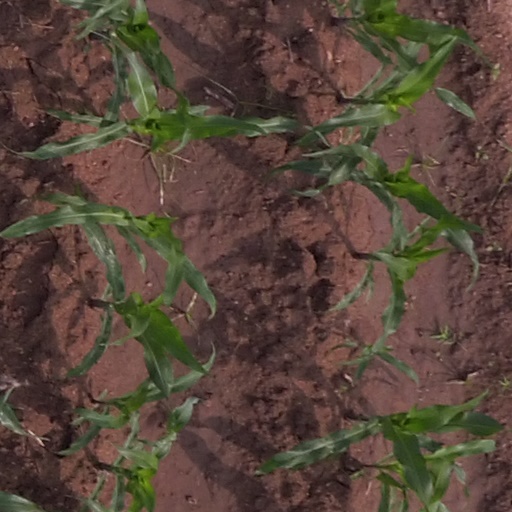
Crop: maize; corn